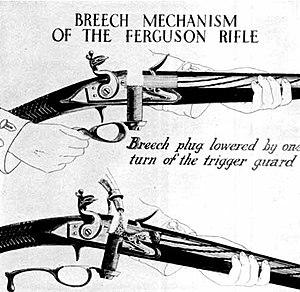
Une arme à chargement par la culasse est une arme à feu dans laquelle la cartouche ou l'obus est chargé à l'arrière du canon, par opposition à une arme à chargement par la bouche.